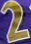
Number: 2